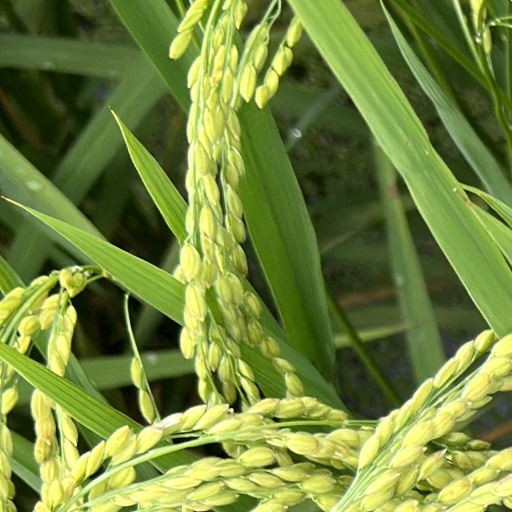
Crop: rice